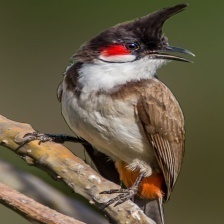
Species: RED WISKERED BULBUL
Scientific name: PYCNONOTUS JOCOSUS